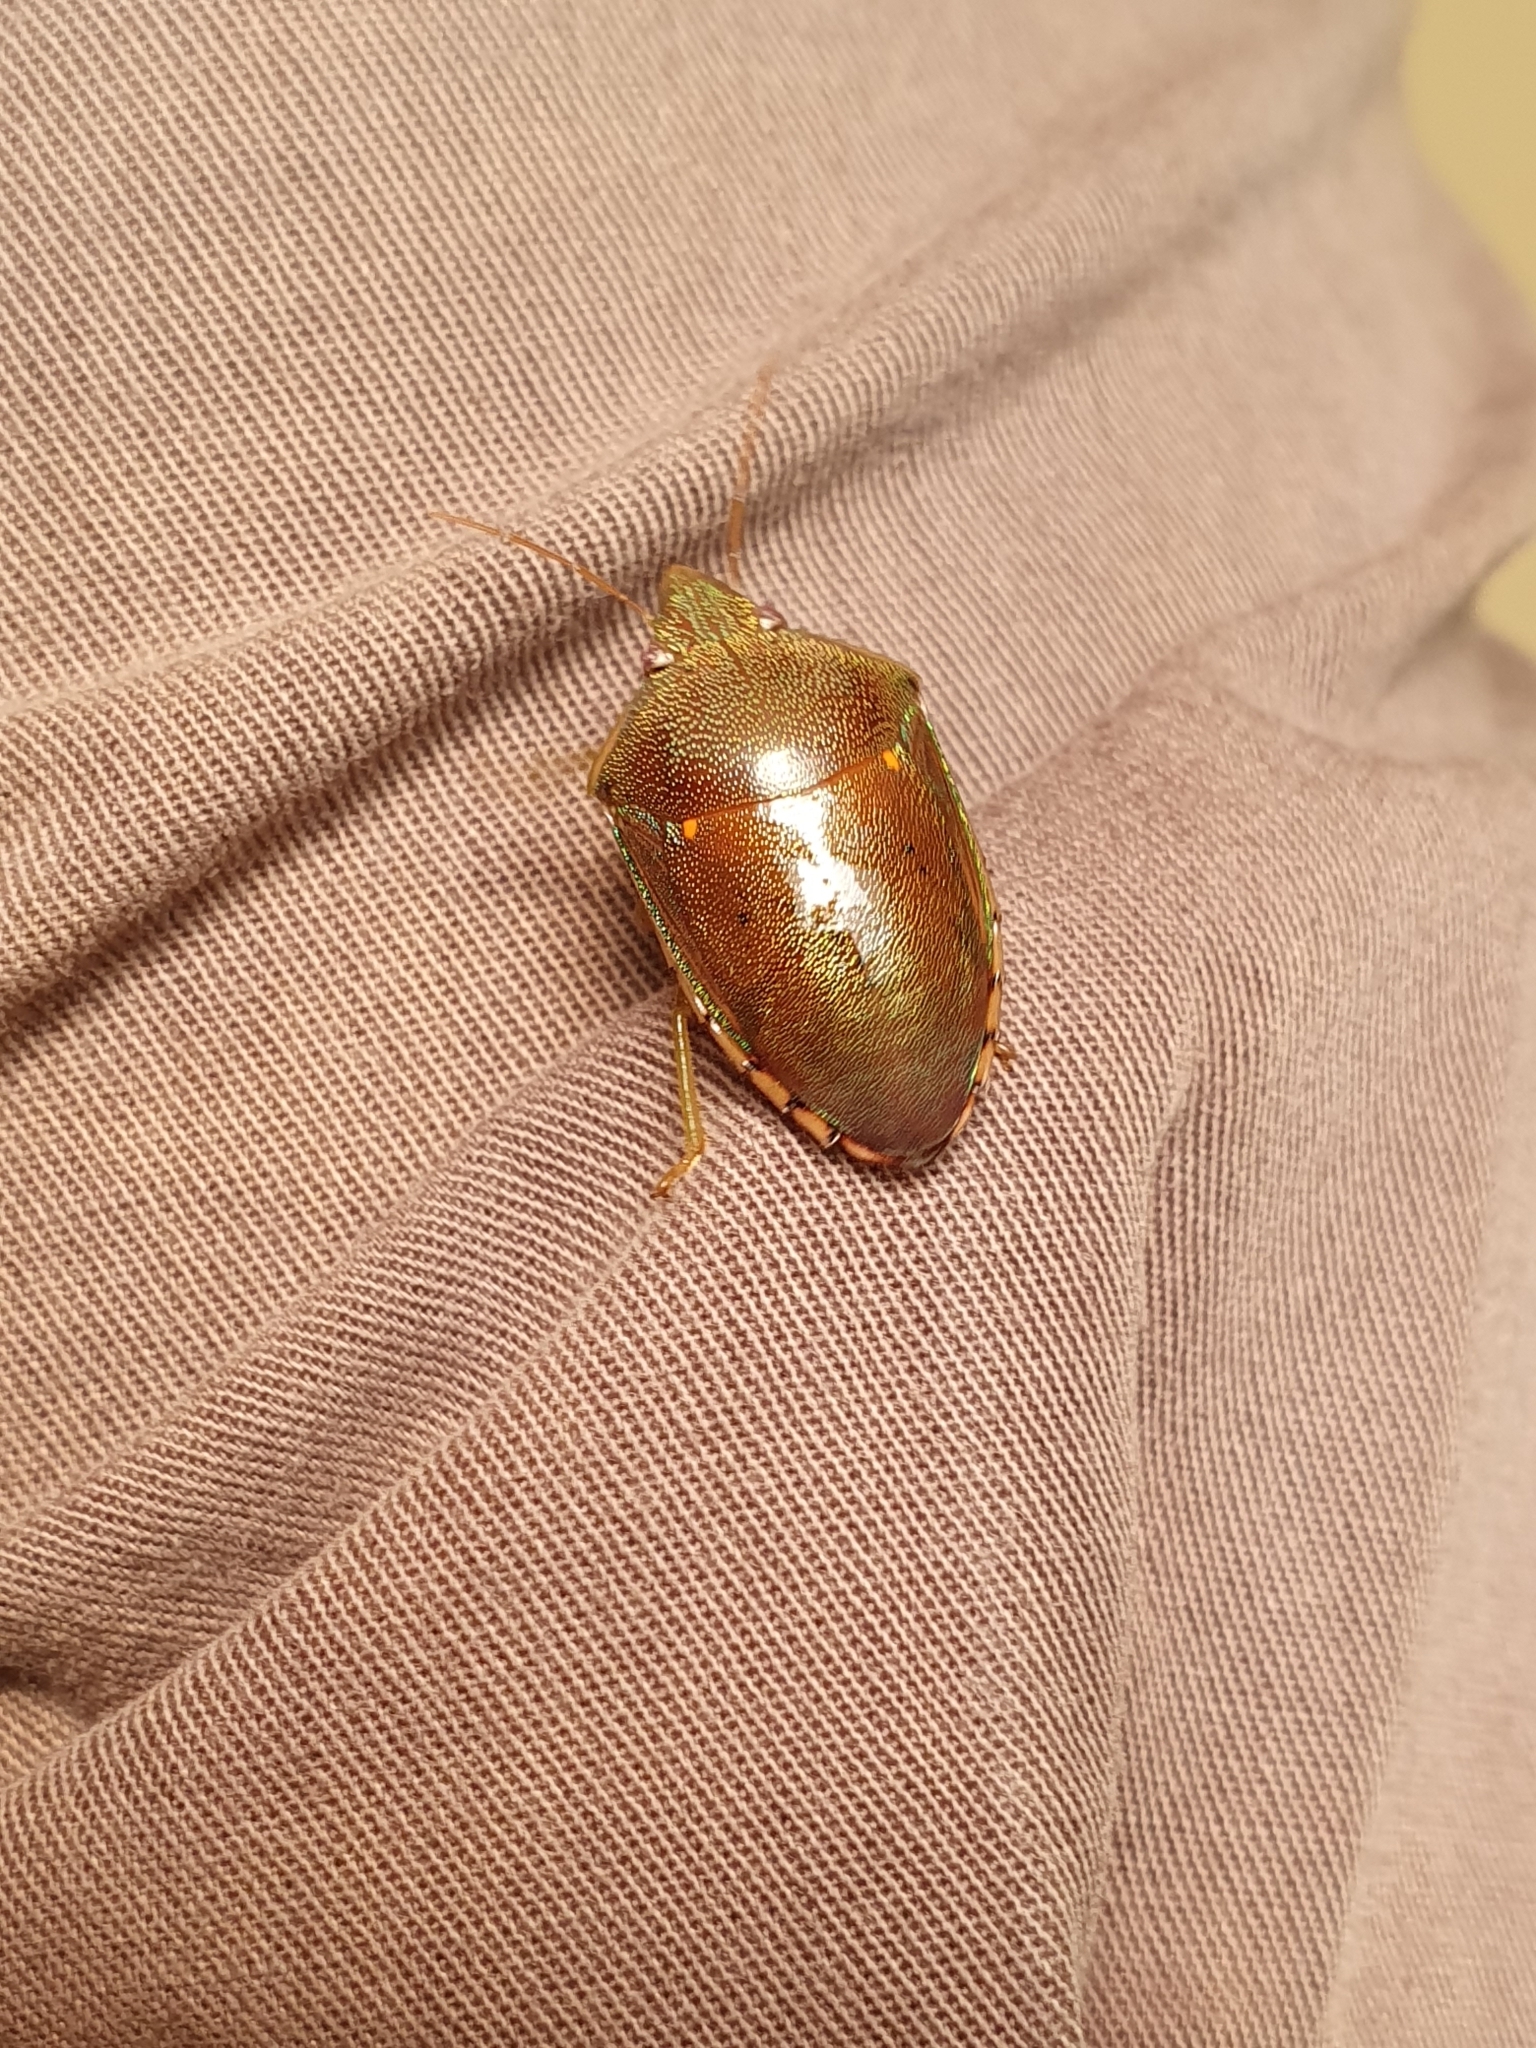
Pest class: occasional_pest